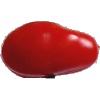
Label: Tomato 2